Diamond Jubilee Armed Forces Parade and Muster

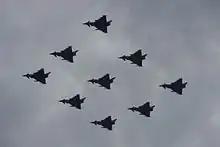
Eurofighter Typhoons in diamond formation

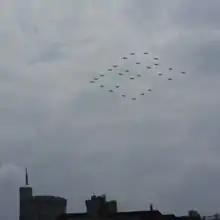
Hawk trainers in "E II R" formation

The flypast route was up the Long Walk and over the Castle. The initial flypast over the castle was by nine Royal Air Force Typhoons flying in diamond formation. The main flypast over Home Park featured 78 current and historic aircraft.